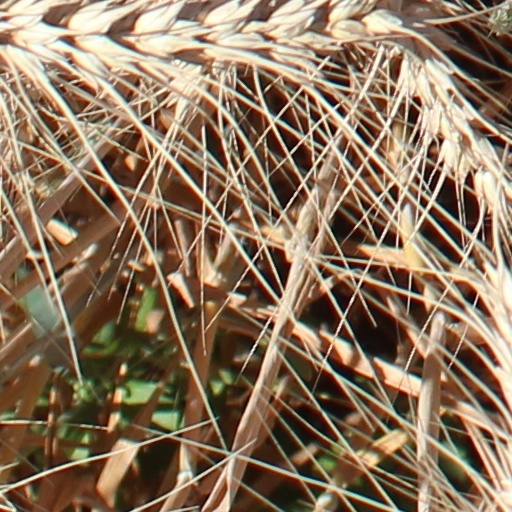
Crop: wheat